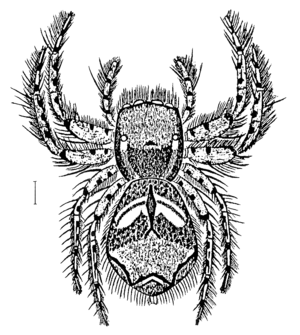
Servaea vestita est une espèce d'araignées aranéomorphes de la famille des Salticidae.
Servaea incana est une espèce d'araignées aranéomorphes de la famille des Salticidae.
Servaea est un genre d'araignées aranéomorphes de la famille des Salticidae.